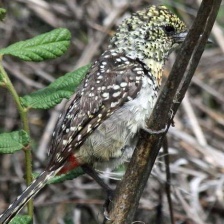
Species: D-ARNAUDS BARBET
Scientific name: TRACHYPHONUS DARNAUDII